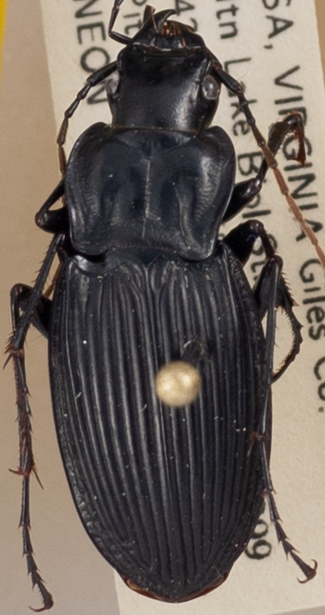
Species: Dicaelus teter
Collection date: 2021-05-04
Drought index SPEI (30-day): -0.612
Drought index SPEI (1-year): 1.25
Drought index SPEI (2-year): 1.45